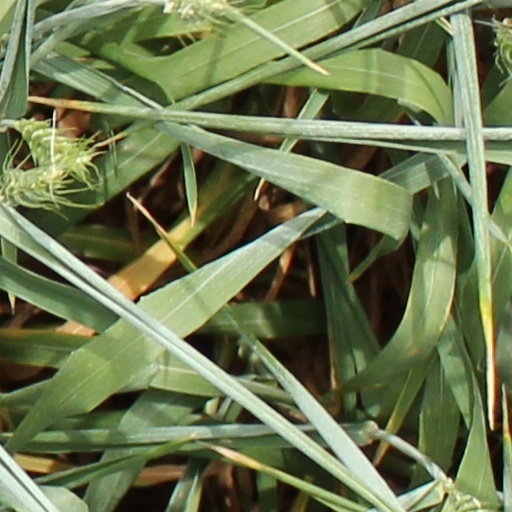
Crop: wheat